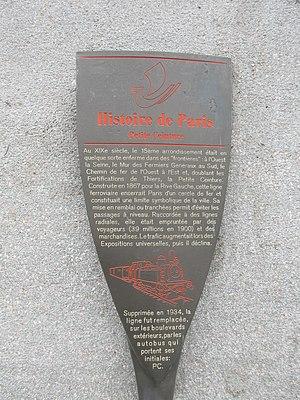
Panneau Histoire de Paris
Les panneaux « Histoire de Paris » sont des panneaux d'information installés dans les rues de Paris devant certains des monuments parisiens.
La ligne de Petite Ceinture de Paris, communément désignée sous le nom de « Petite Ceinture » voire « PC », est une ligne de chemin de fer à double voie de 32 kilomètres de longueur, faisant le tour de Paris à l'intérieur des boulevards des Maréchaux, inutilisée sur la plus grande partie de son parcours, sauf entre Avenue Henri-Martin et Porte de Clichy. Ouverte par tronçons de 1852 à 1869, elle a d'abord pour but de permettre à des trains de marchandises de contourner Paris. En 1862, elle s'ouvre aux voyageurs — et intègre dans sa partie ouest la ligne de Pont-Cardinet à Auteuil – Boulogne, dite « ligne d'Auteuil » — offrant alors un service circulaire à travers les quartiers périphériques de la capitale et permettant d'éviter les gares terminales établies par les grandes compagnies.